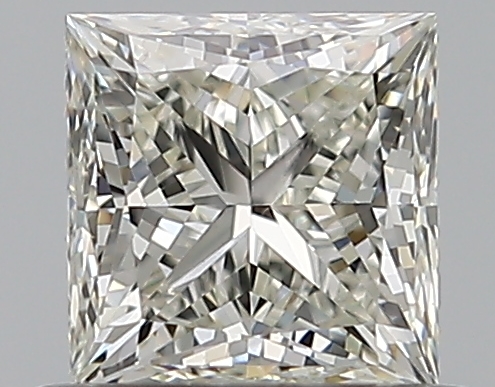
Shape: princess
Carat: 0.61
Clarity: VS2
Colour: J
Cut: EX
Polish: EX
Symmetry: VG
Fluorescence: N
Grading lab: GIA
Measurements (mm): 4.6 x 4.48 x 3.28